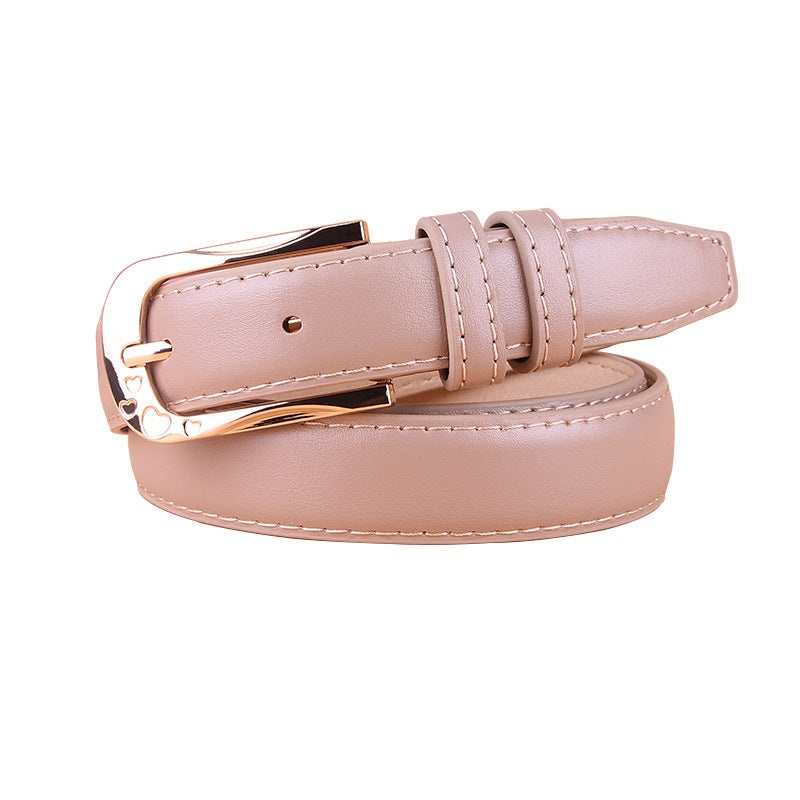
Korean Style Versatile Women's Wide Belt PU Leather Decorative Pin Buckle Casual Belt Women
Brand: Belt
Genuine Leather Dry cloth cleaning Exact fit-the belt can be adjusted by 1/5 inch (about 0.6cm) for perfect fit Anywhere. Buckle belt is equipped with easy disassembly The detachable buckle allows you to cut the belt to the ideal size. Dress belt highlights your Sex charm! Easy to use-General black belt slides into the slide buckle, General black belt passes through, then click the buckle to automatically Lock. To loosen the leisure belt, gently push the lever on the side of the automatic buckle, and then close the lock. Jane Single, smooth and stylish! Maximum Durability-leather belt, showing high texture and exquisite appearance, high density fashion buckle lighter Anti-scratch and durable. Great gift choice-experience Advanced! Impressive. Standard luxury bag Outfit! Fashion design belt can meet almost any occasion and clothing, which is also the most suitable for friends Suitable gift.
Category: Apparel & Accessories > Clothing Accessories > Belts